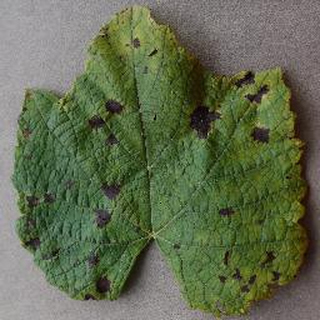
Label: grape_leaf_blight